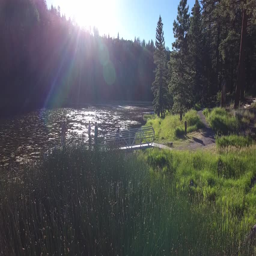
aerial shot of a beautiful mountain lake and pine trees